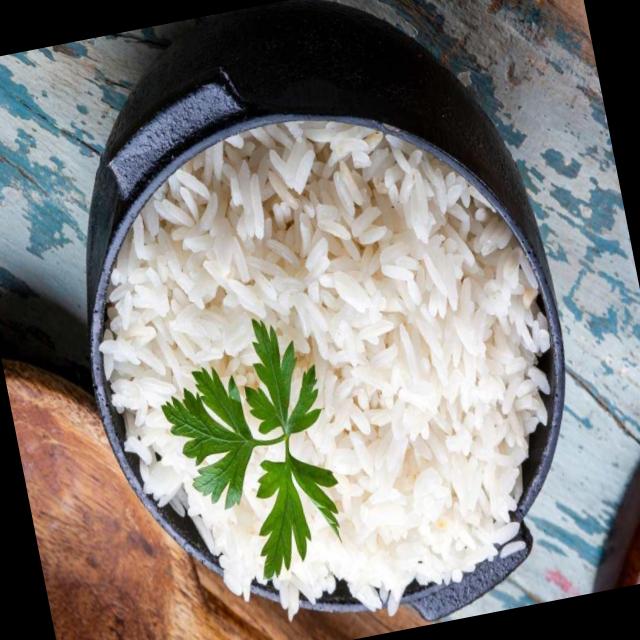
Dish: white_rice